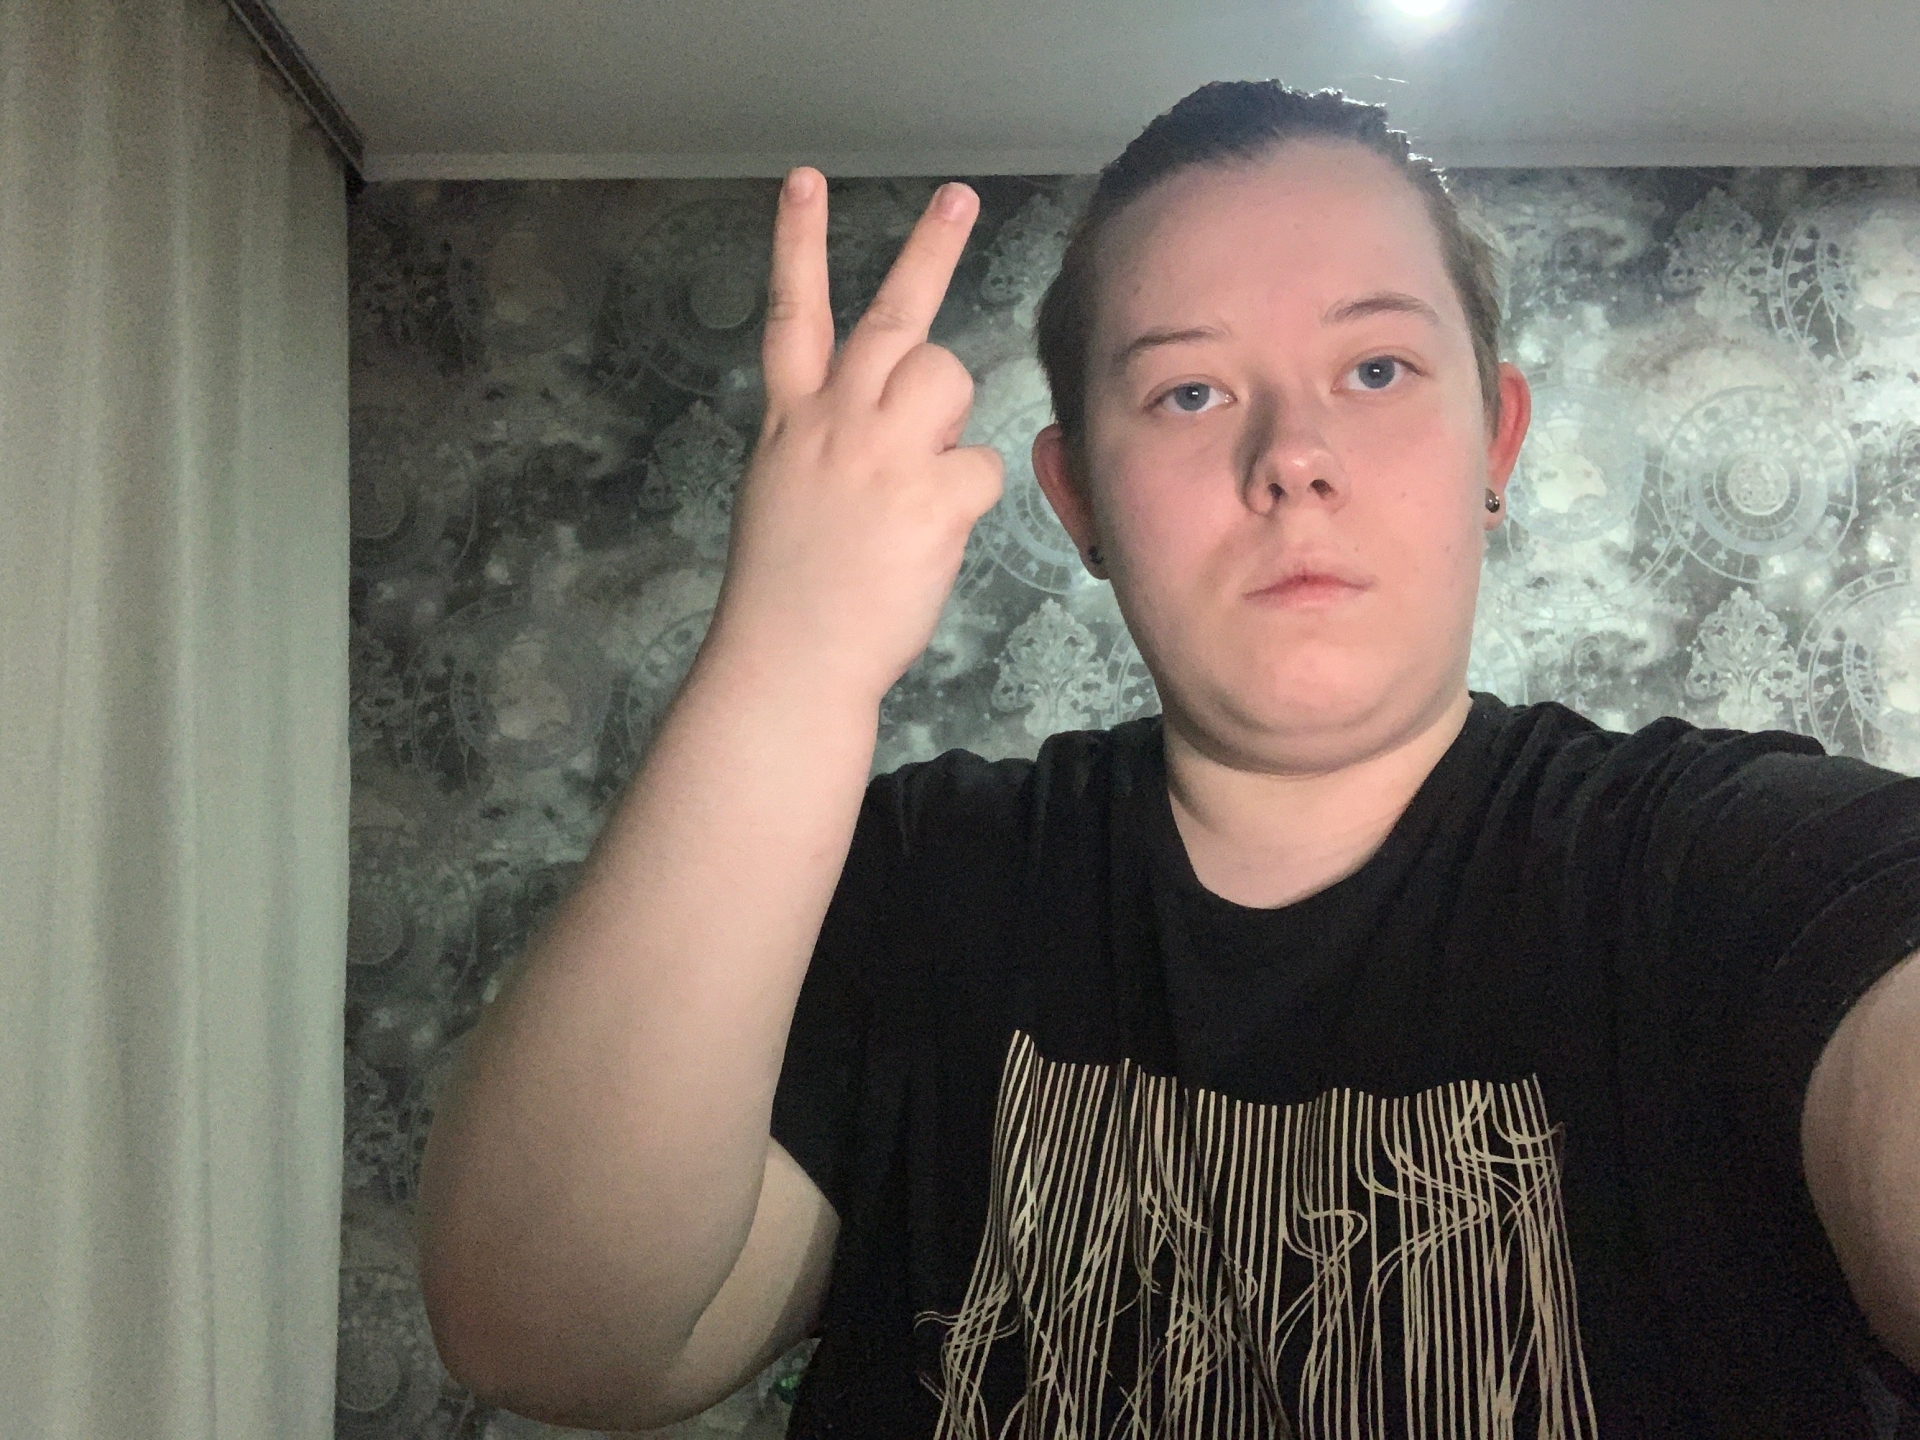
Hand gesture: peace_inverted